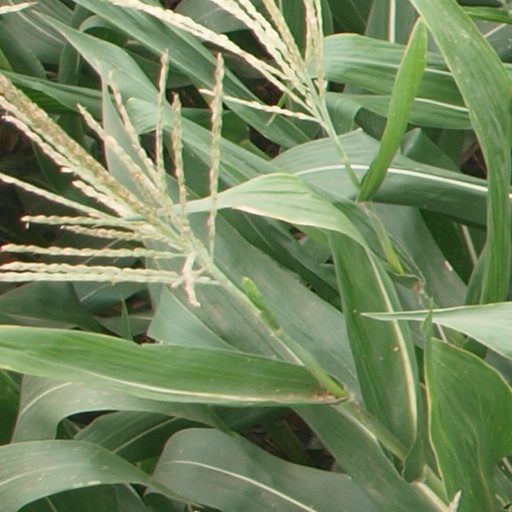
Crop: maize; corn